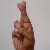
The image shows a hand gesture representing the letter 'R' in Indian Sign Language.